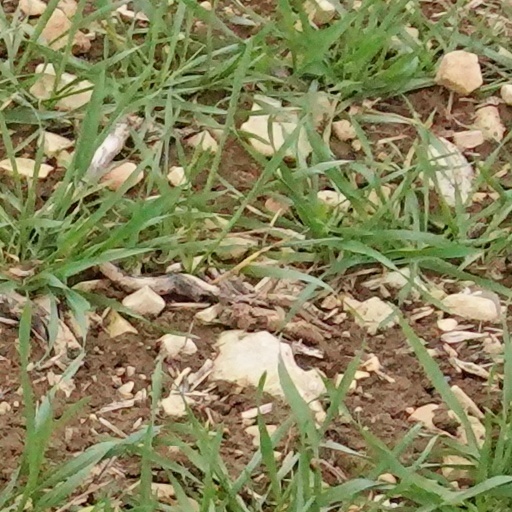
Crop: wheat